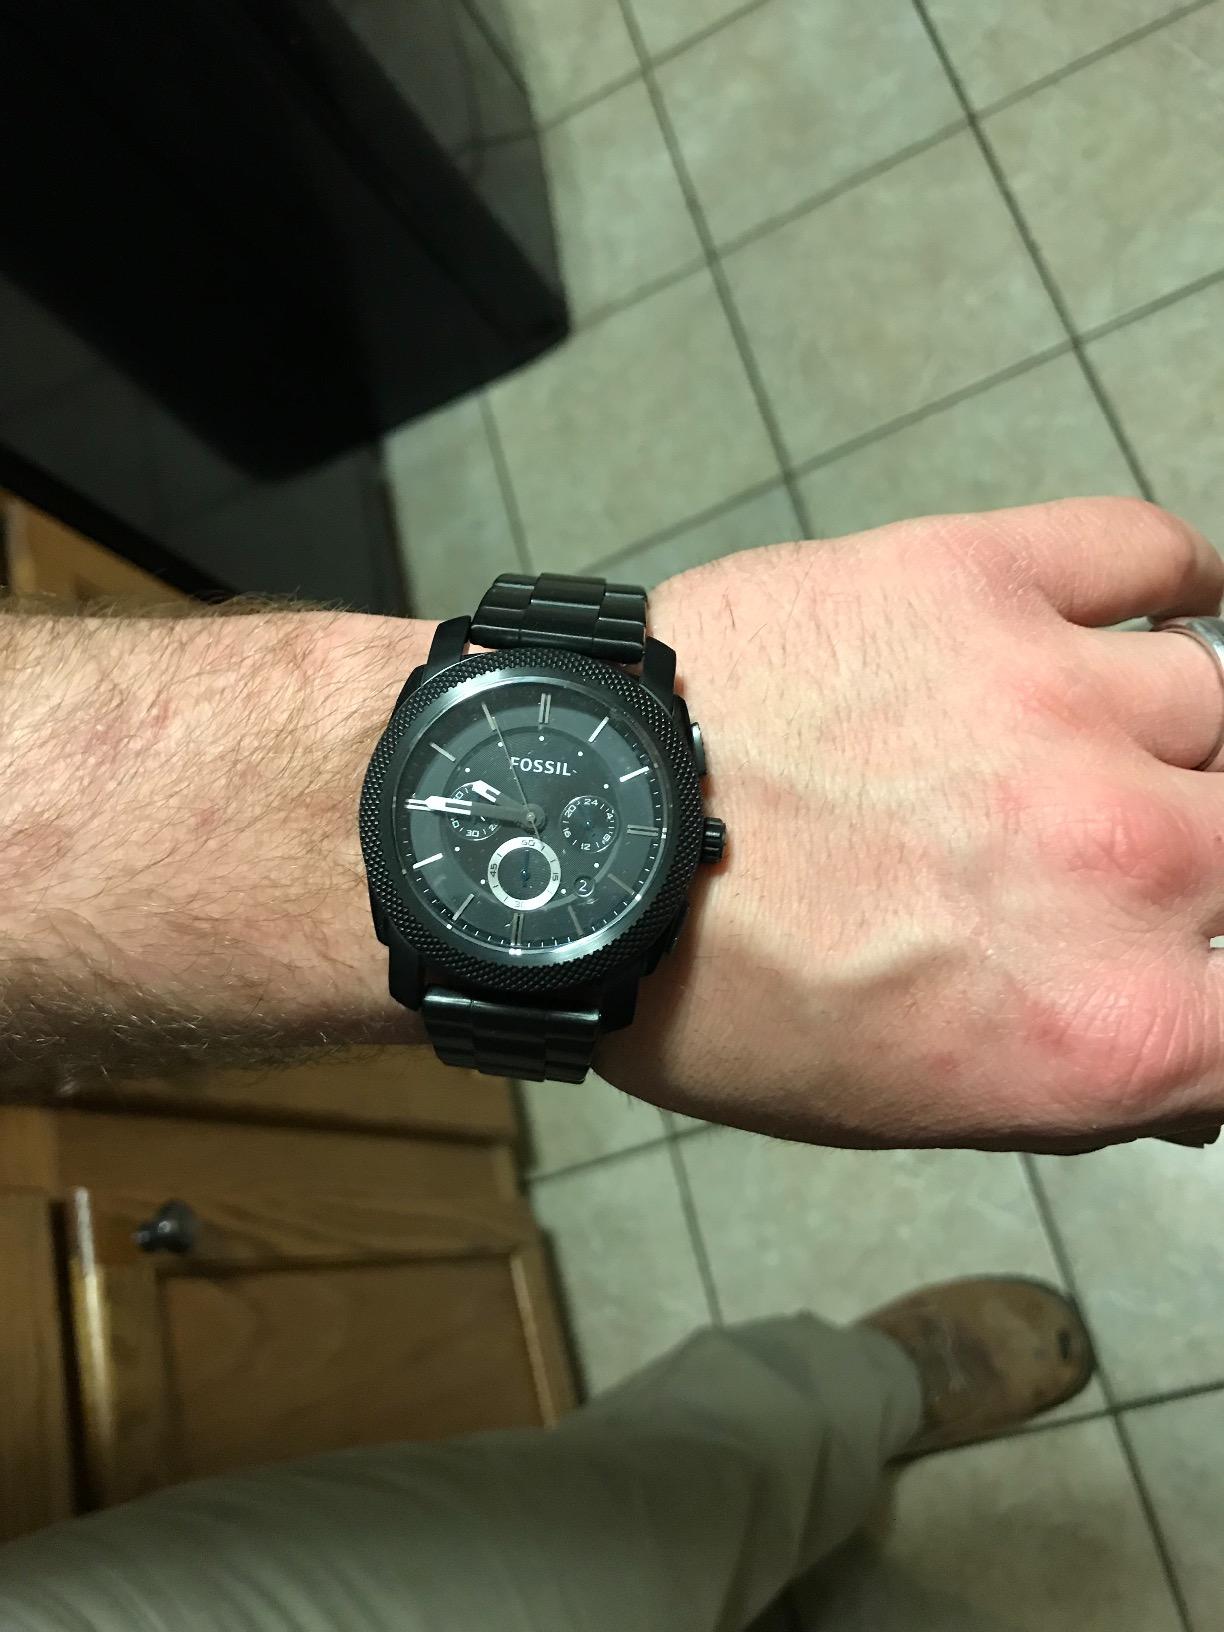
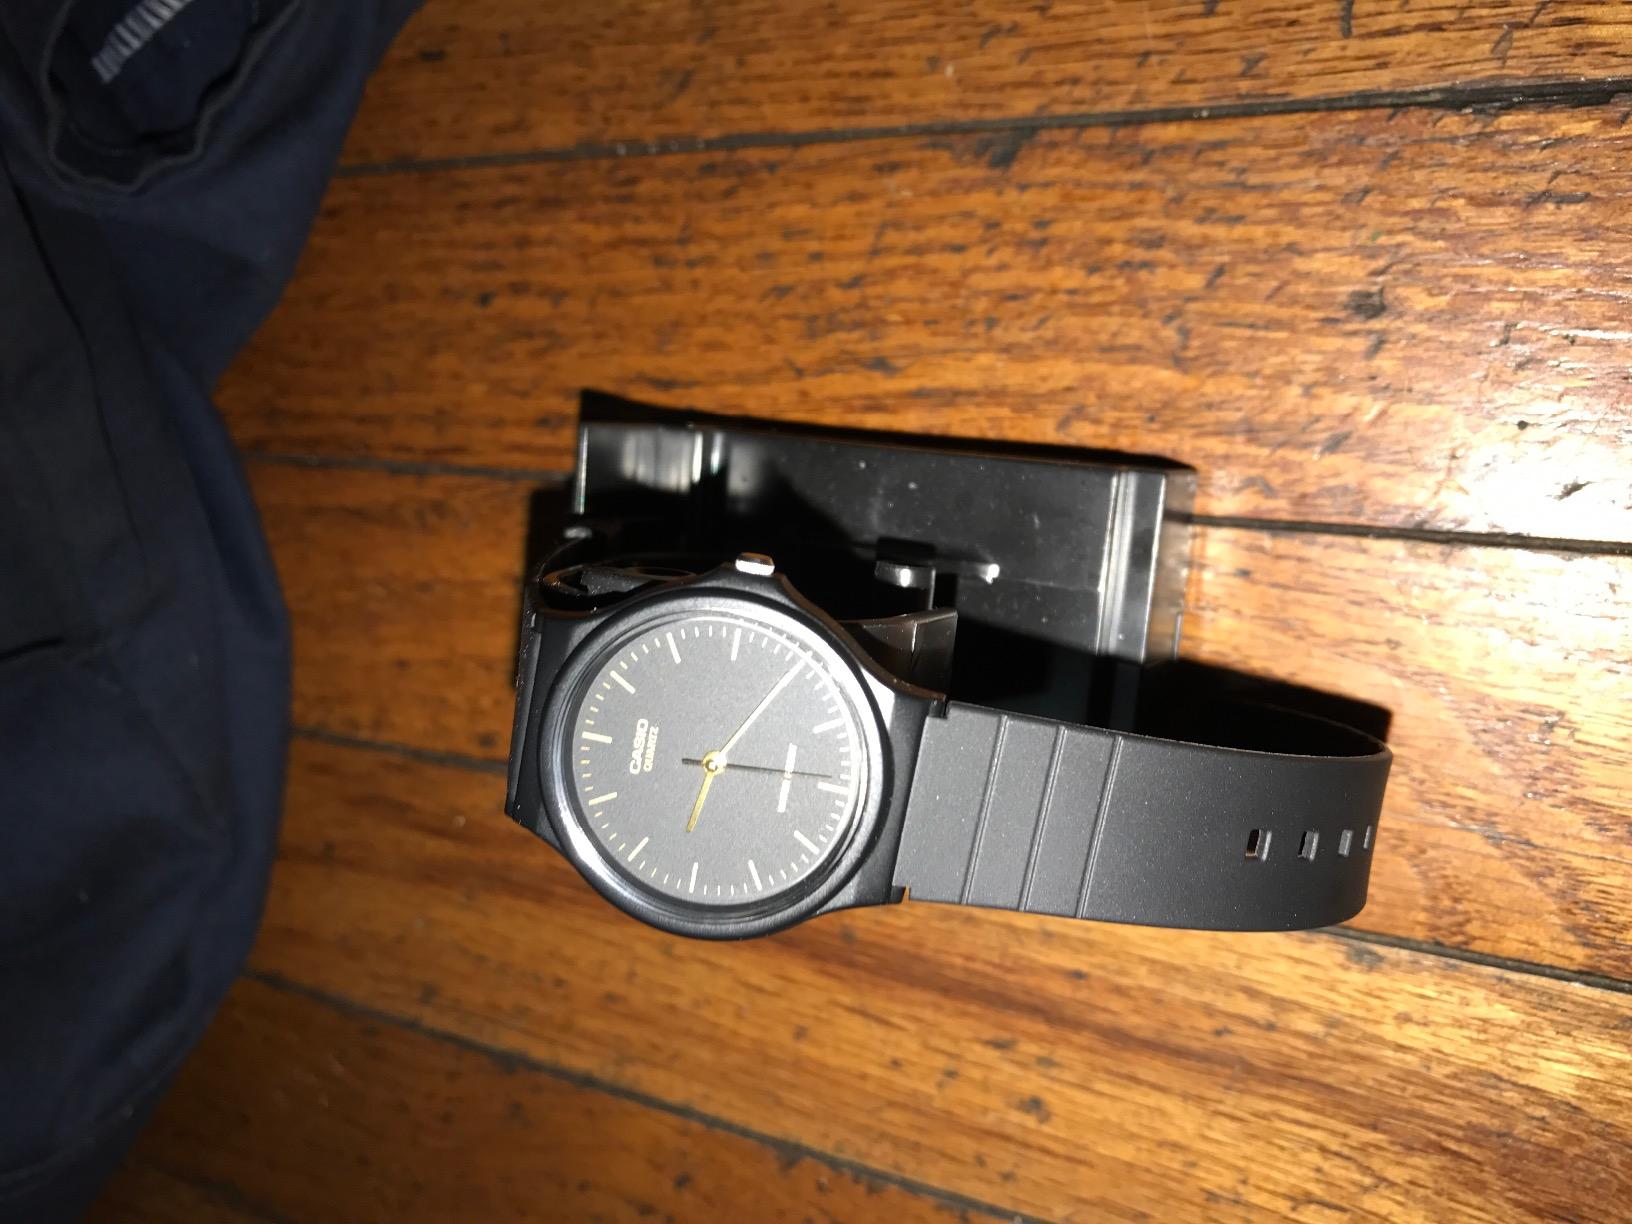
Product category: accessories_watch
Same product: no